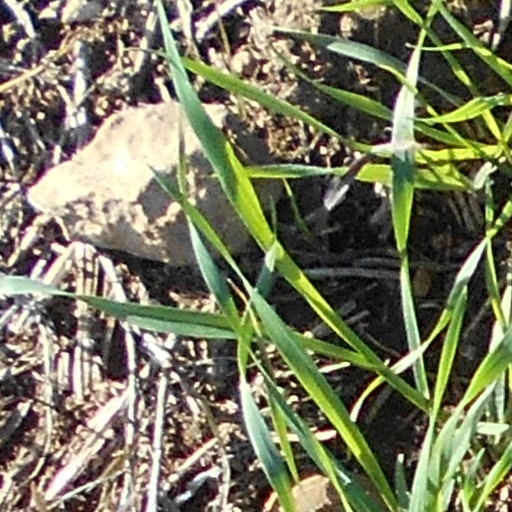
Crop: wheat